Pa George Karika

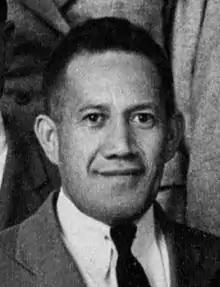
Pa George Karika in 1934

Pa George Karika (1 August 1893 – 5 May 1949) was a New Zealand-Cook Islands leader, clerk, soldier and farmer. Decorated for gallantry during the First World War, he was the only Cook Islander awarded the Distinguished Conduct Medal. From 1942 until his death in 1949 he was the holder of the "Makea Karika Ariki" title, one of the three chiefly titles of the Te Au o Tonga "vaka" on Rarotonga.